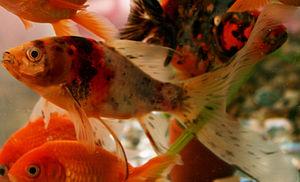
Les shubunkins sont une variété de poissons rouges robustes, dotés d'une queue voilée.